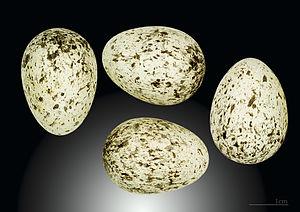
Le Moineau cisalpin est une espèce d'oiseaux résultant de l'hybridation stable du Moineau domestique et du Moineau espagnol. On lui prête des statuts variables, tantôt espèce à part entière, tantôt sous-espèce de l'un ou l'autre parent de l'hybridation.